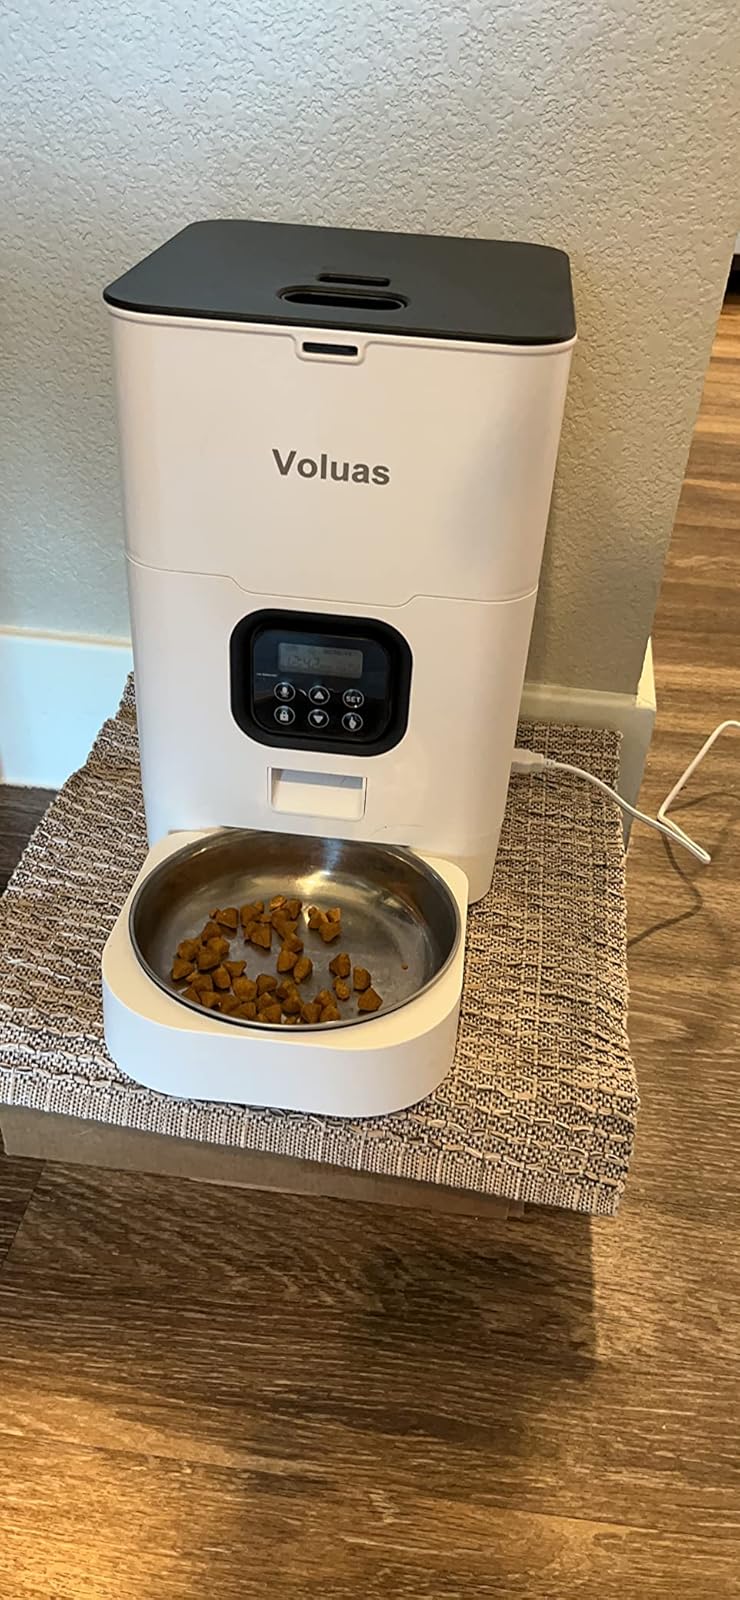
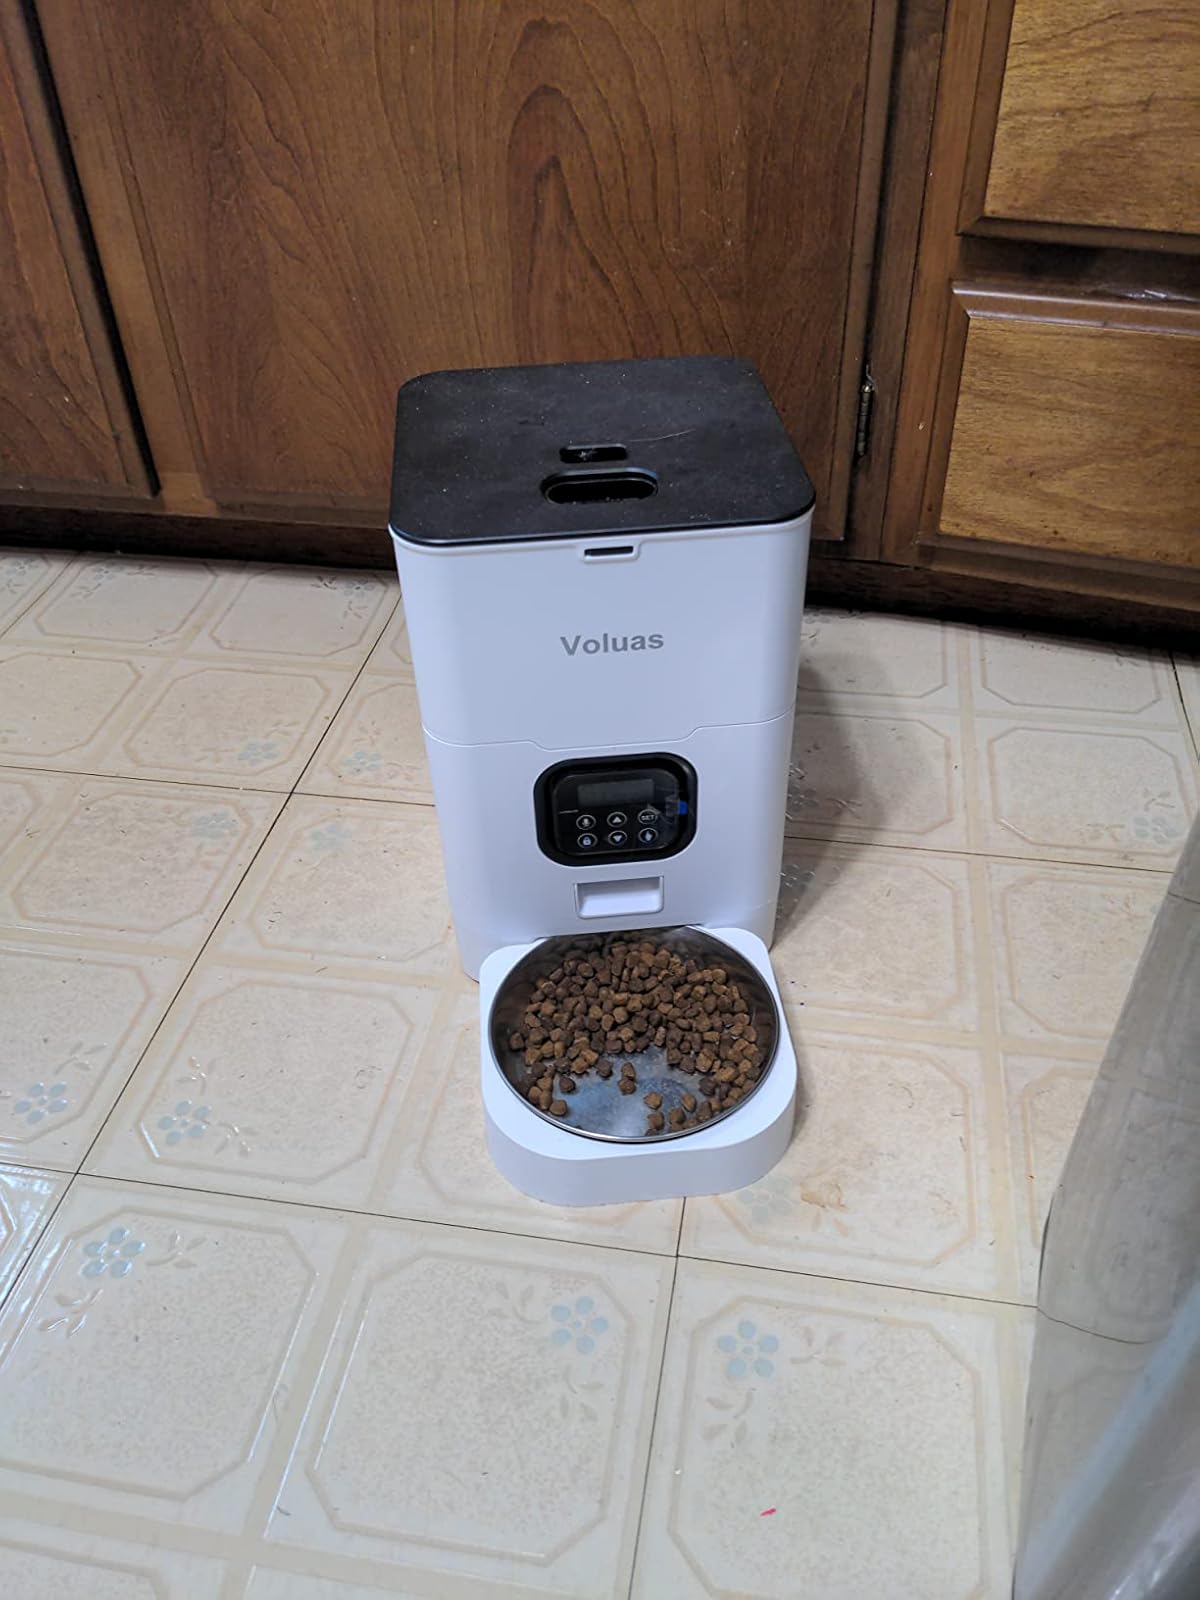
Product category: items_feeder
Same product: yes